Robert Stack

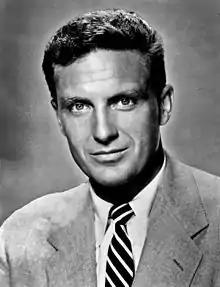
Stack in the 1950s

Robert Stack (born Charles Langford Modini Stack; January 13, 1919 – May 14, 2003) was an American actor and television host. Known for his deep voice and commanding presence, he appeared in over forty feature films. He starred in the ABC television series "The Untouchables" (1959–1963), for which he won the 1960 Primetime Emmy Award for Outstanding Performance by an Actor in a Series, and later hosted/narrated the true-crime series "Unsolved Mysteries" (1987–2002). He was also nominated for an Academy Award for Best Supporting Actor for his role in the film "Written on the Wind" (1956). Later in his career, Stack was known for his deadpan comedy roles that lampooned his dramatic on-screen persona, most notably as Captain Rex Kramer in "Airplane!" (1980).